David Copperfield

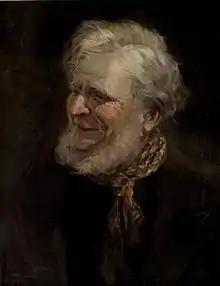
Daniel Peggotty by Frank Reynolds

Dickens's exploration of the subject of emigration in the novel has been criticised, initially by John Forster and later by G. K. Chesterton. Chesterton accused Dickens of presenting emigration in an excessively optimistic light, arguing that Dickens believed that by sending a boatload of people overseas their 'souls' can be changed, while ignoring the fact that poor people like Peggotty have seen their home stained or, like Emily, their honour tarnished. Micawber has been broken by the English social system, his journey to the antipodes is paid for by a paragon of the Victorian bourgeoisie, Betsey Trotwood and he is supposed to regain control of his destiny once he has arrived in Australia. Trevor Blount points out that the word 'soul' has a different meaning for Dickens than Chesterton. Dickens cares about material and psychological happiness, and is convinced that physical well-being is a comfort for life's wounds.